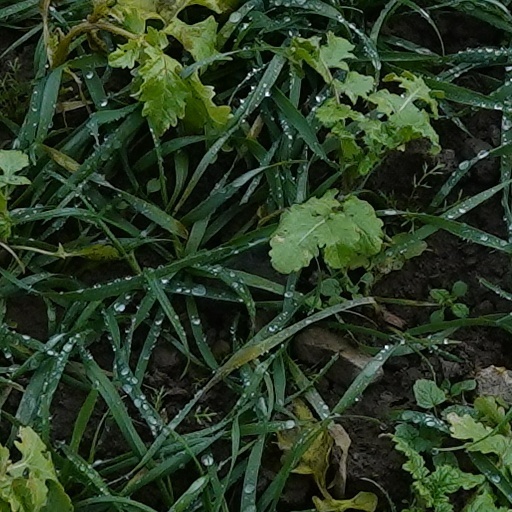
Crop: wheat